Caroline Ansell

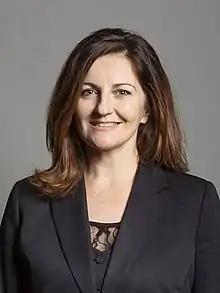
Official portrait, 2019

Caroline Julie Porte Ansell (born 12 January 1971) is a British Conservative Party politician who was the Member of Parliament (MP) for Eastbourne from 2015 to 2017, and again from 2019 to 2024.